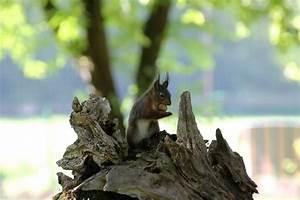
squirrel